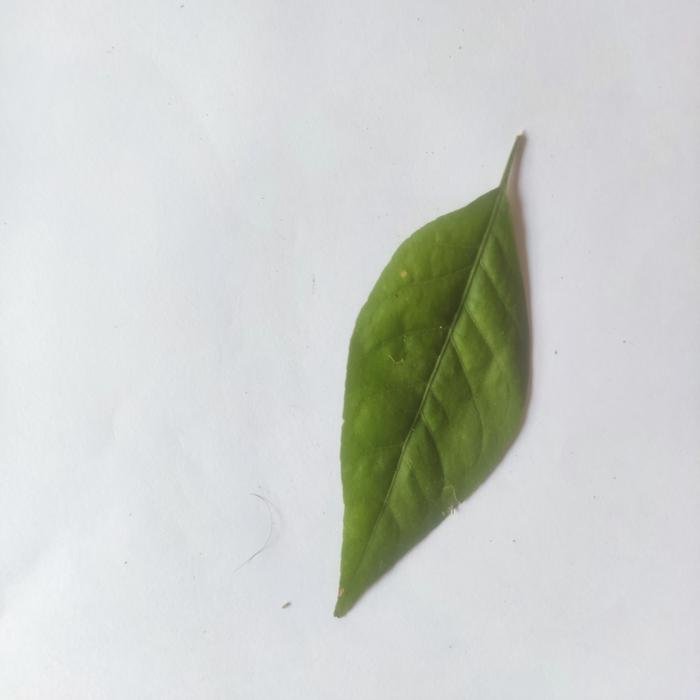
Crop: Aegle Marmelos
Leaf condition: Healthy_Leaf